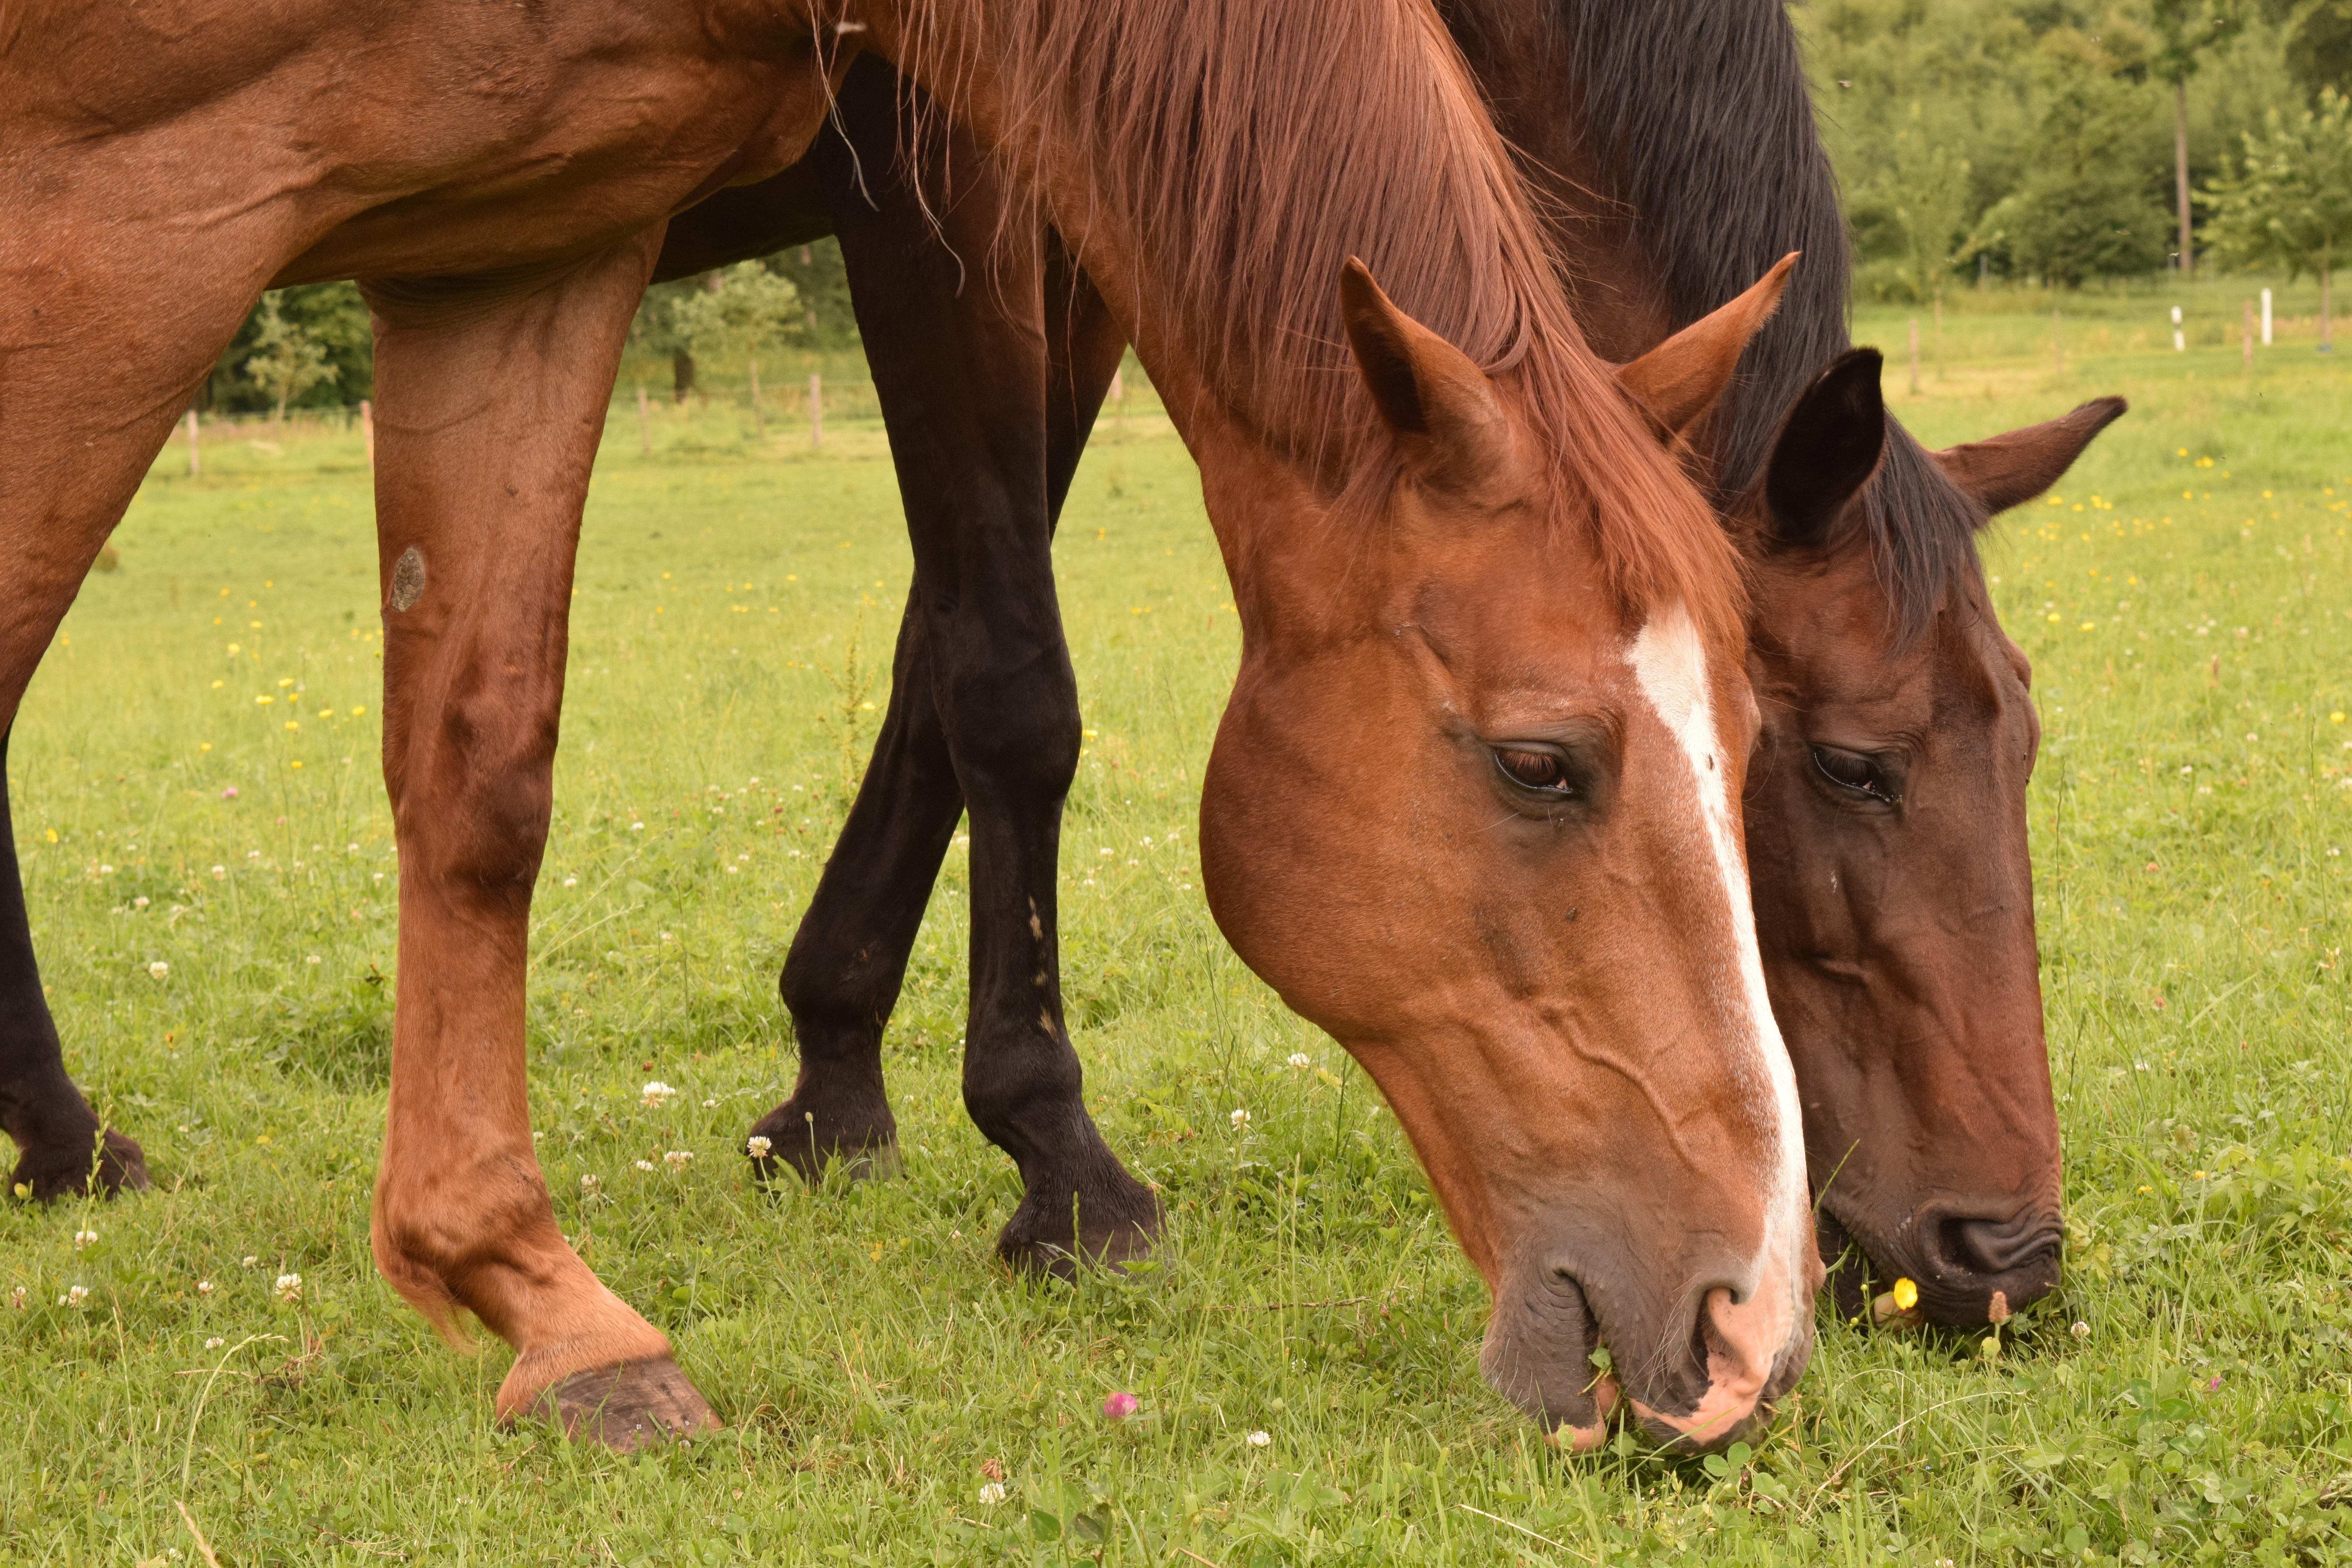
grass, field, farm, meadow, prairie, wildlife, herd, pasture, grazing, horse, brown, mammal, stallion, mane, together, eat, fauna, graze, horses, friends, grassland, vertebrate, mare, foal, colt, pack animal, stallions, cattle like mammal, horse like mammal, mustang horse